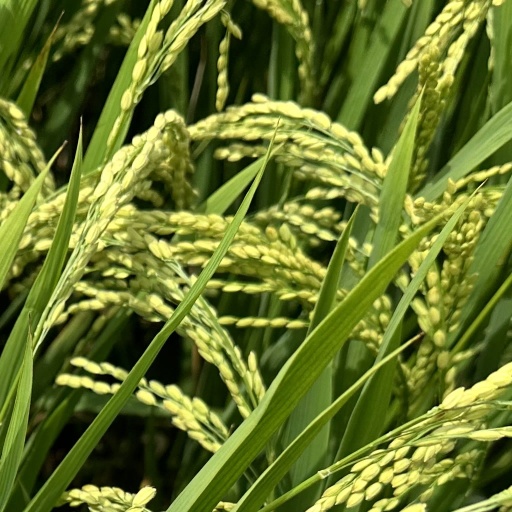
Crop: rice